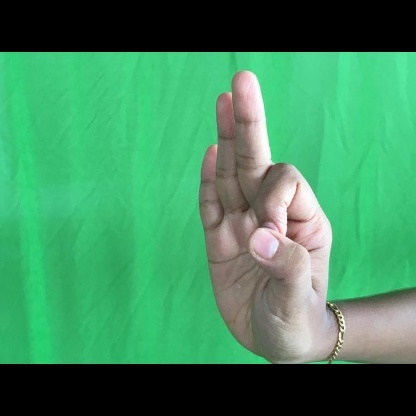
Mudra: Aralam